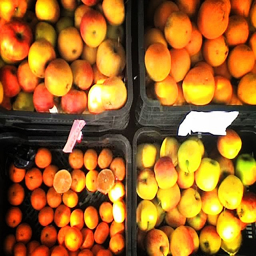
Several baskets of fruit sitting beside each other.
Variety of round shaped fruits are in crates.
Four plastic crates filled with apples and oranges.
A group of fruit baskets with oranges and apples in it.
Plastic fruit bins containing oranges, tangerines, and apples.